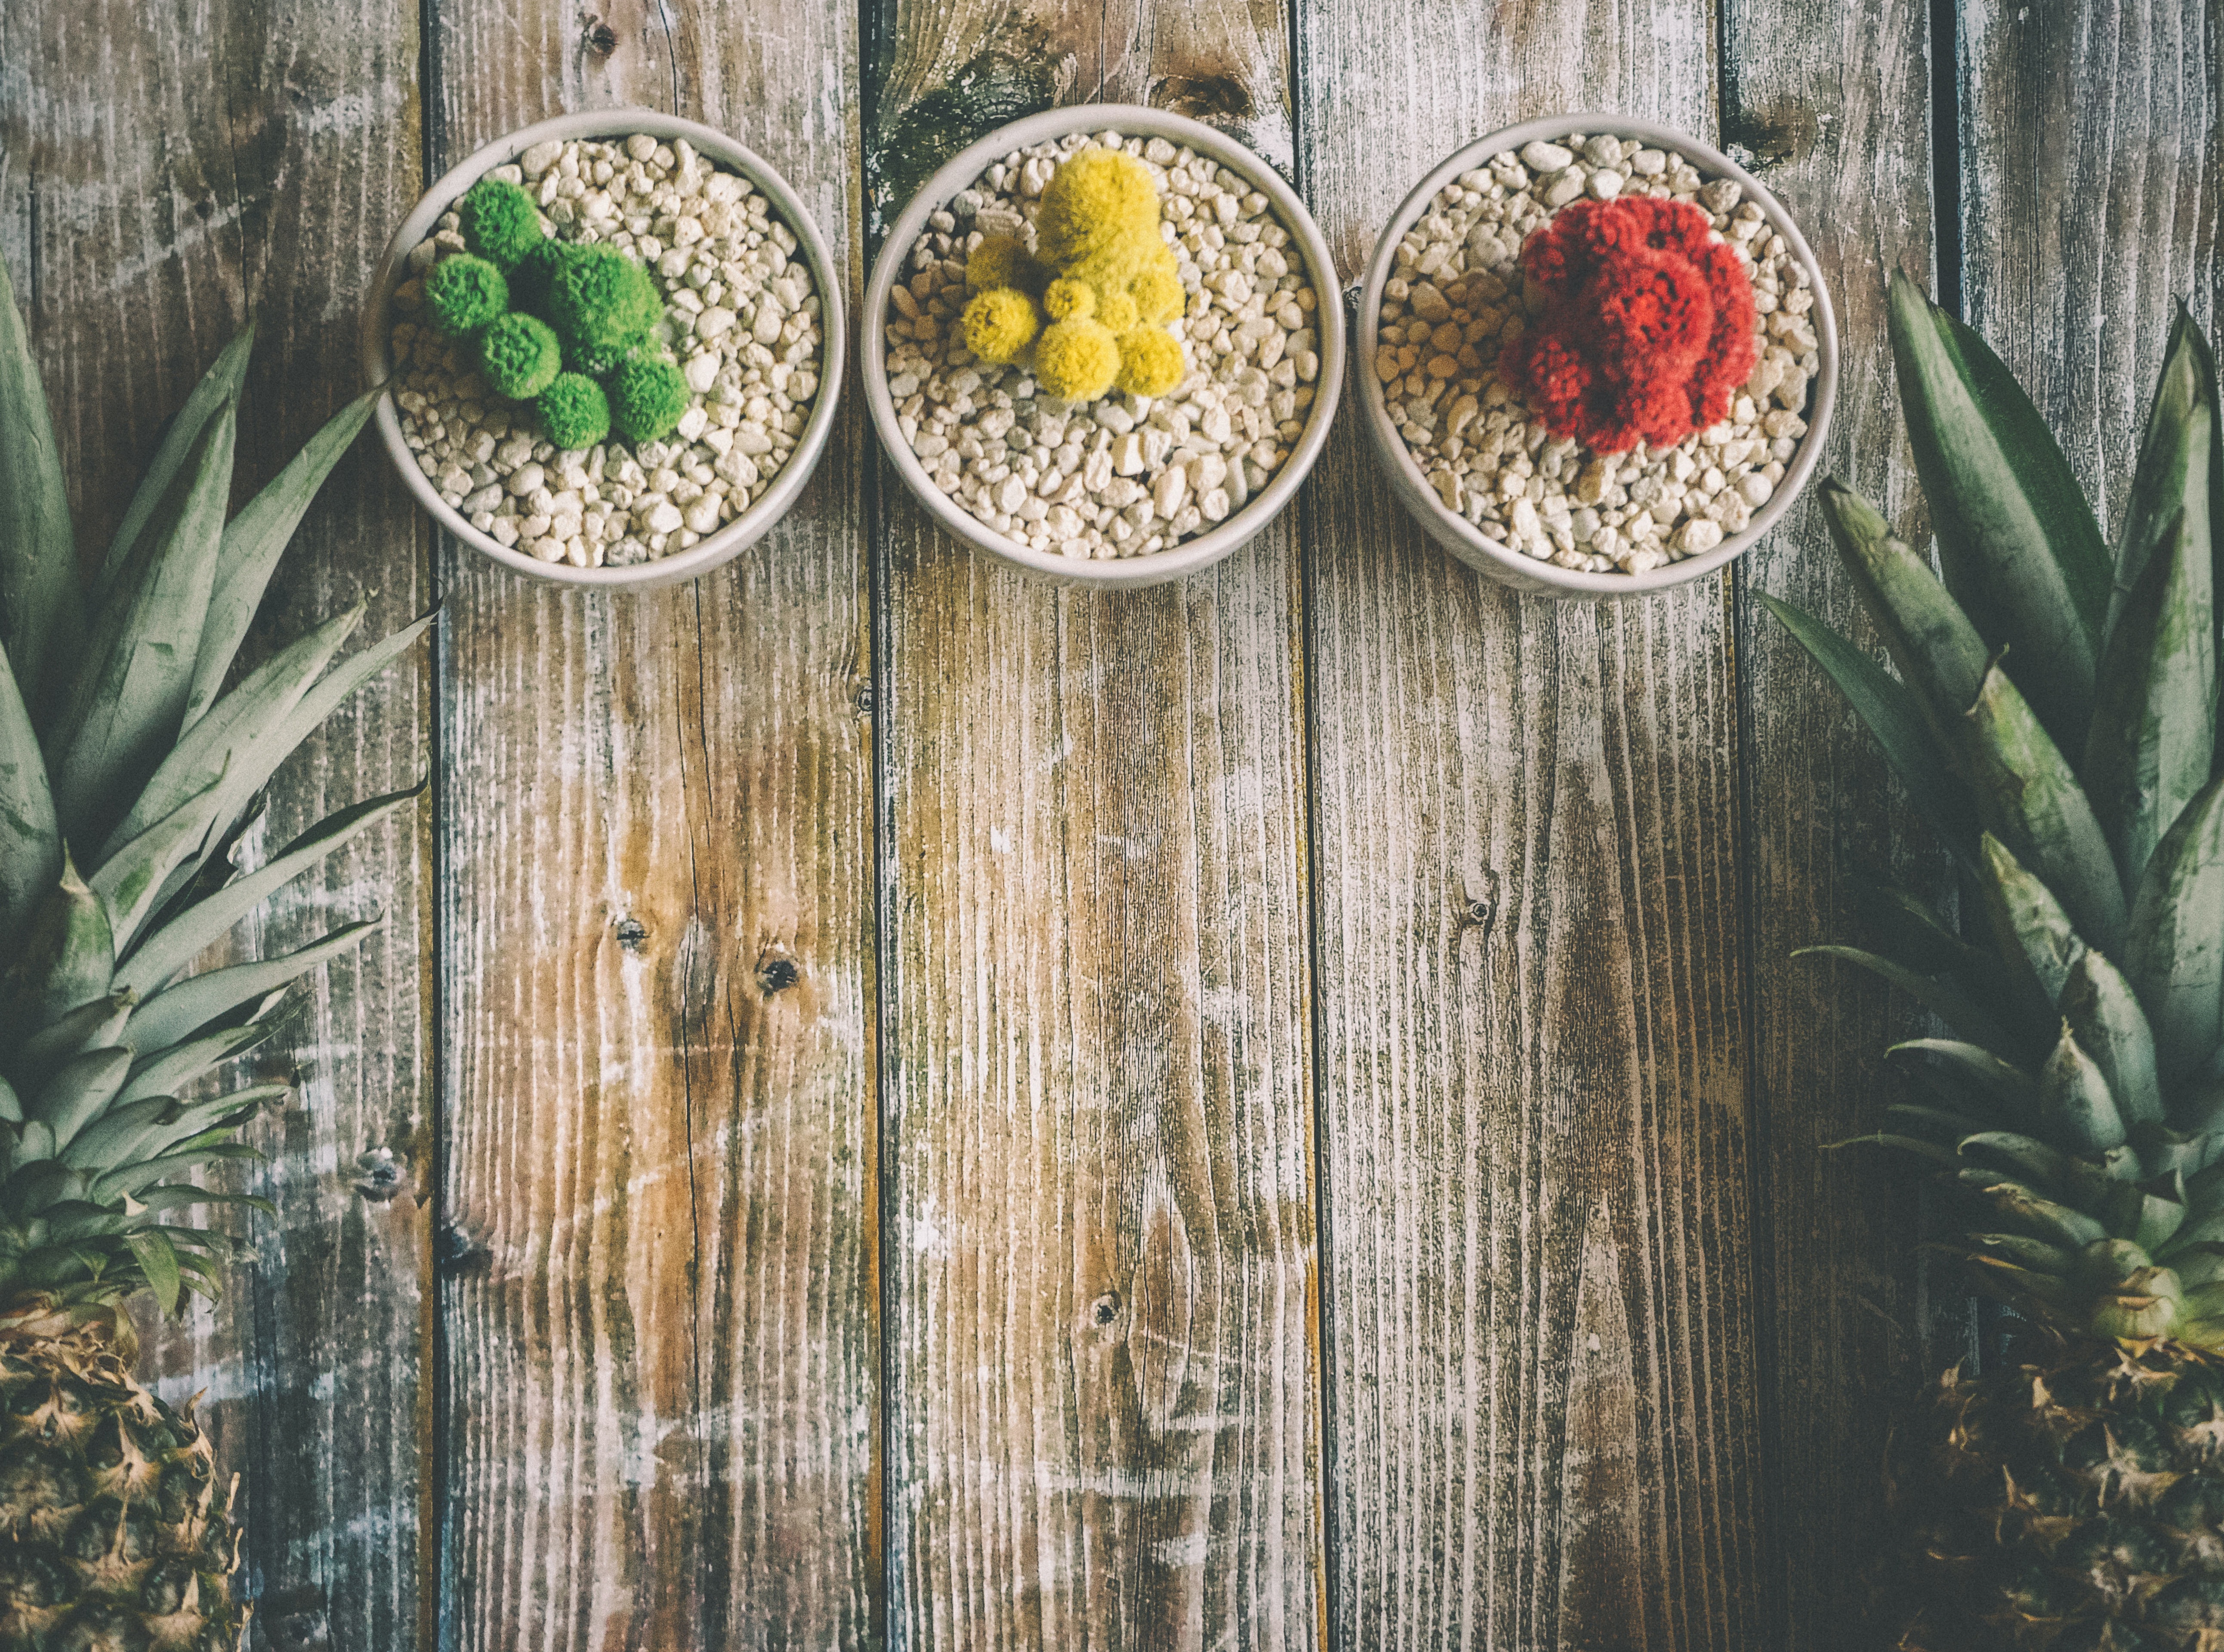
desk, table, tree, cactus, plant, wood, fruit, leaf, flower, pattern, green, autumn, botany, colorful, cacti, flora, pineapple, terrarium, succulents, copy space, flat lay